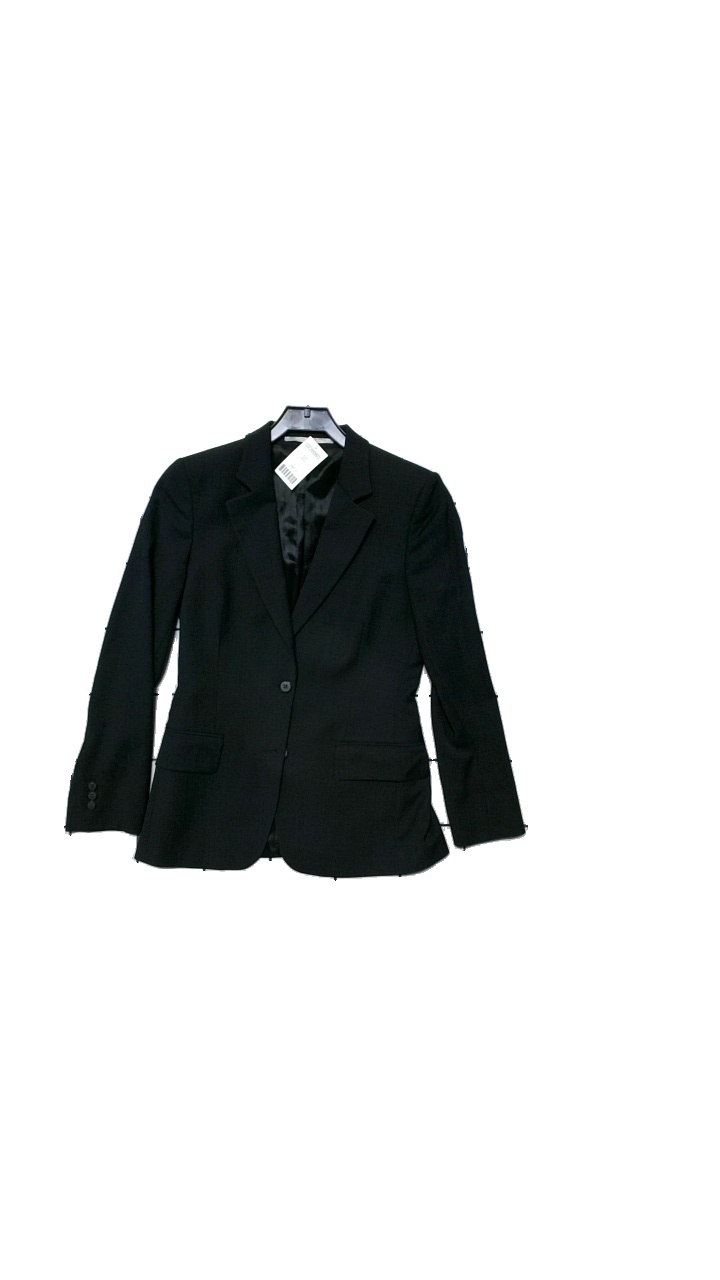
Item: Blazer (Ladies)
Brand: Tiger Of Sweden
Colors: Black
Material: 54% polyester, 44% wool, 2% lyocell
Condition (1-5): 4
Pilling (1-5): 4
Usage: Reuse
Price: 250-400